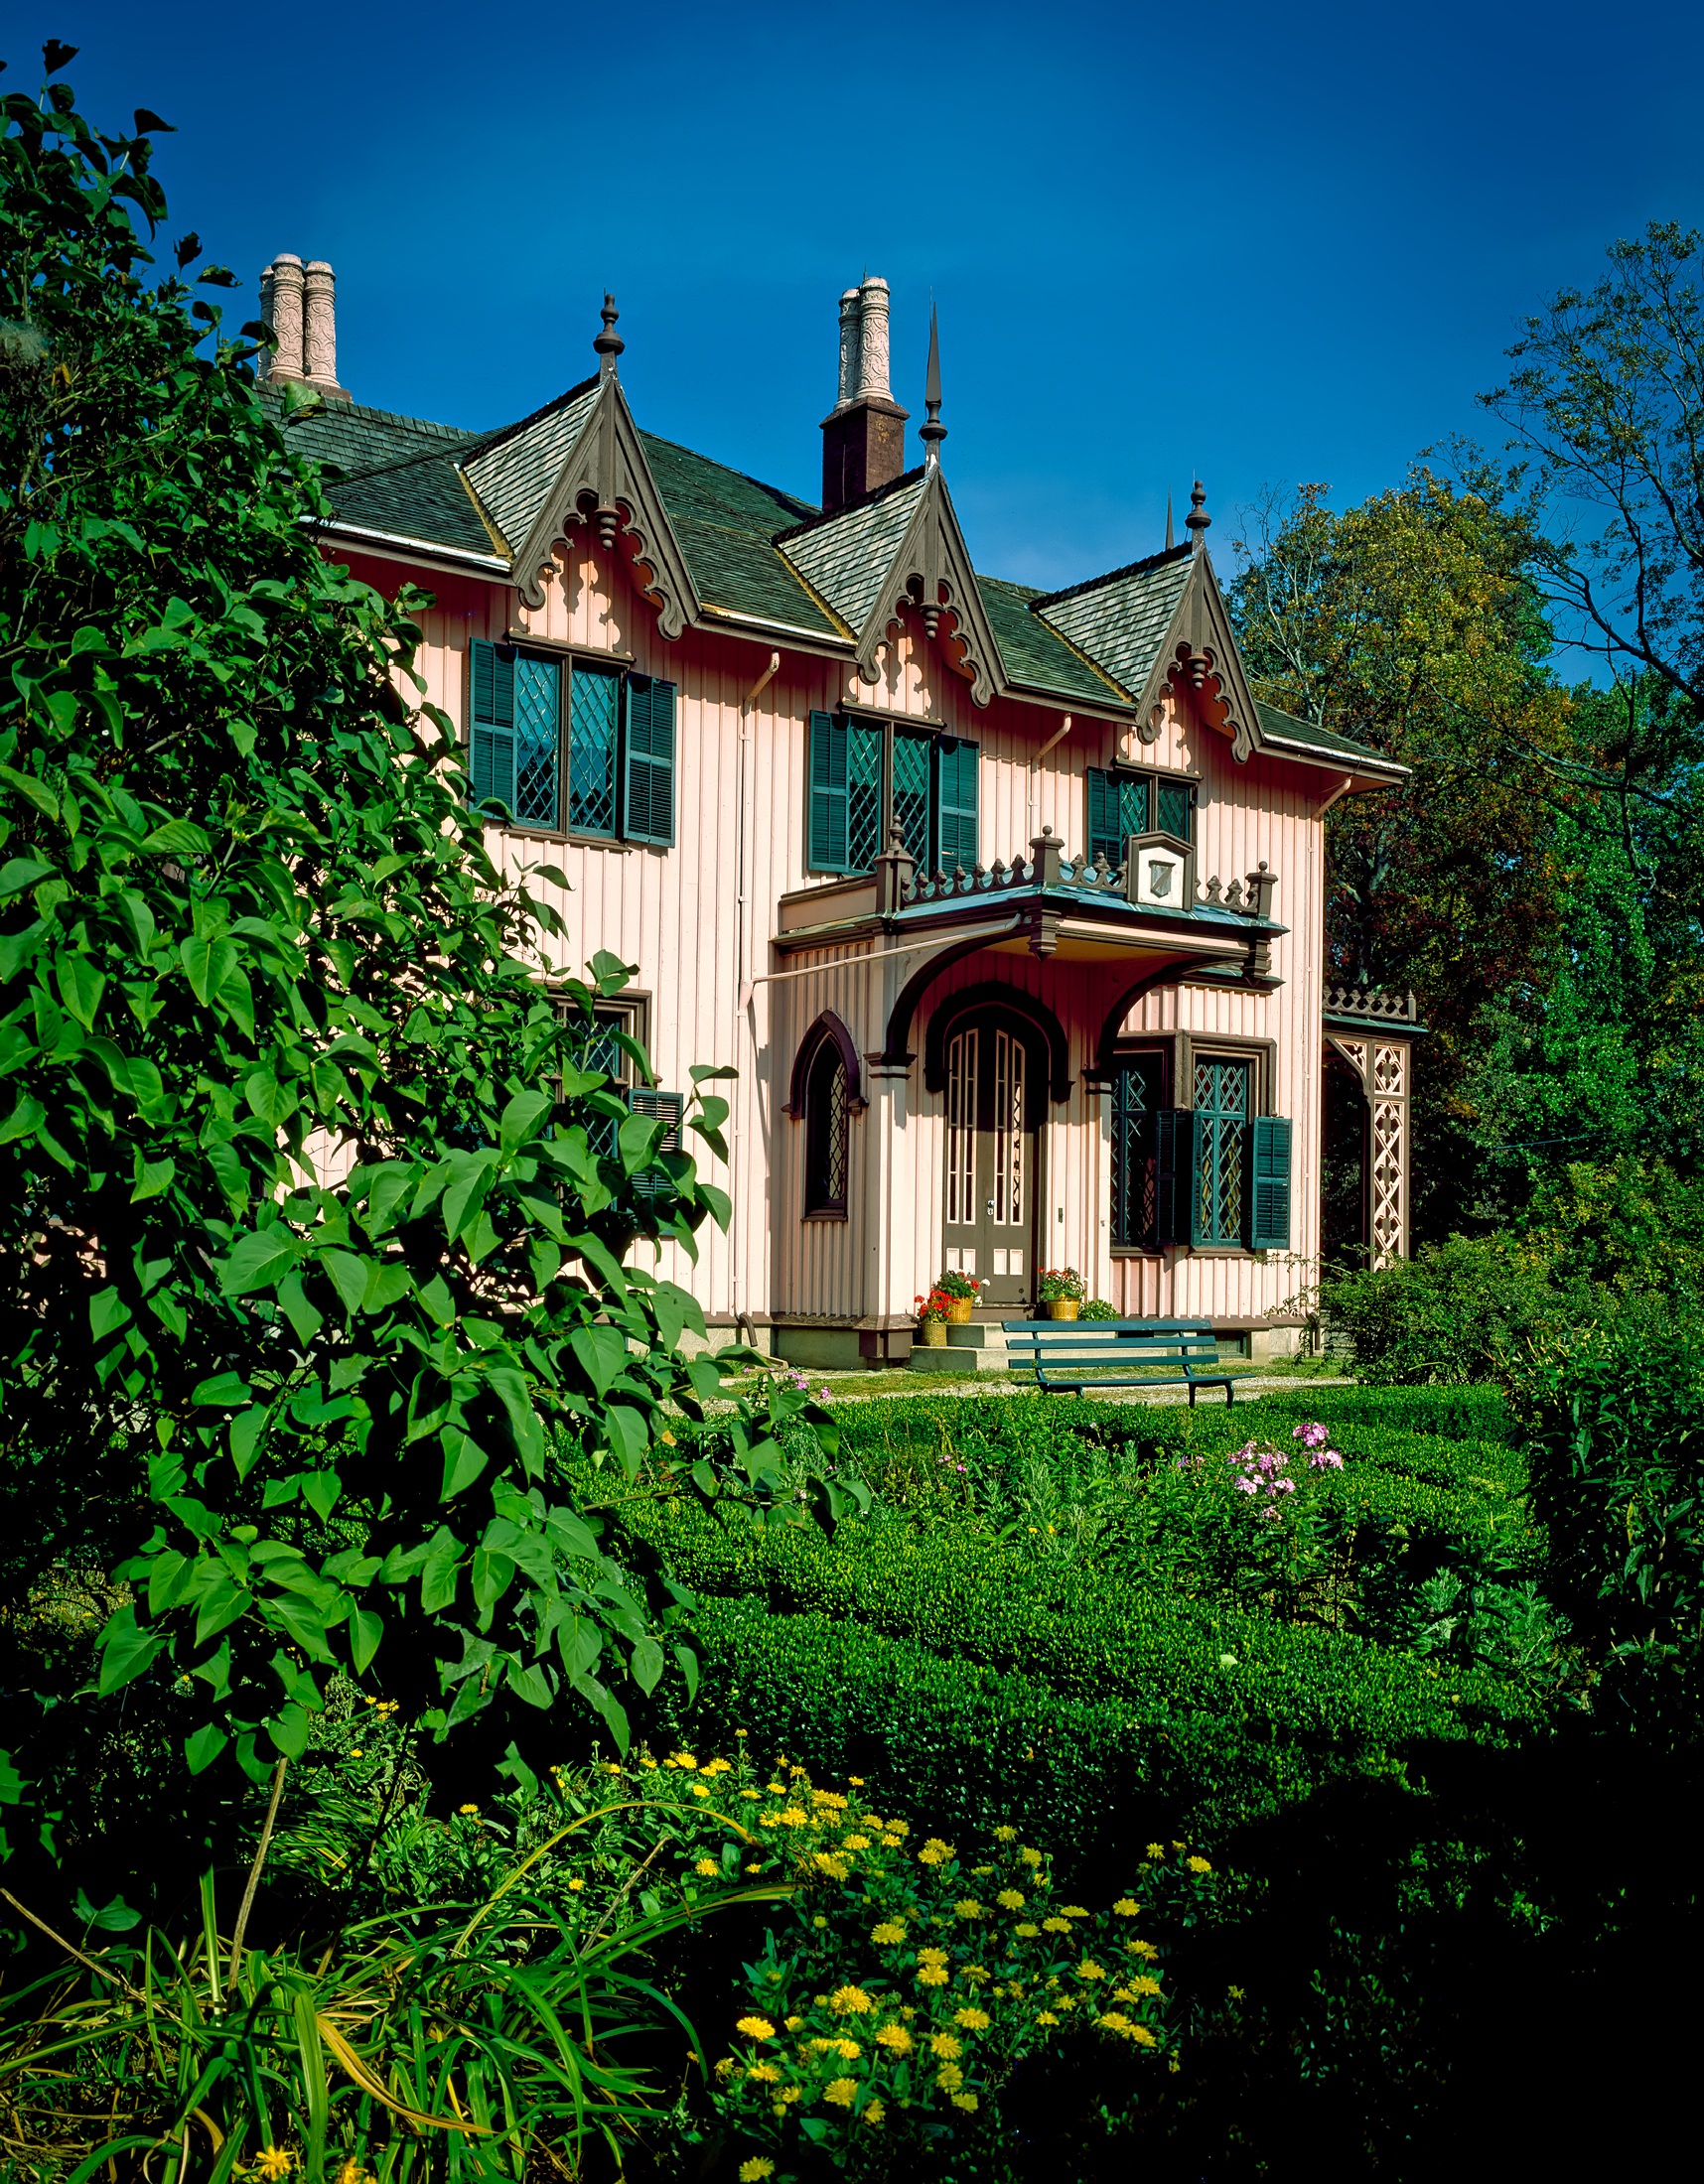
landscape, tree, nature, architecture, villa, mansion, house, building, chateau, home, cottage, landmark, facade, historic, garden, plants, flowers, quaint, outdoors, hdr, estate, charming, manor house, connecticut, roseland cottage, woodstock, residential area